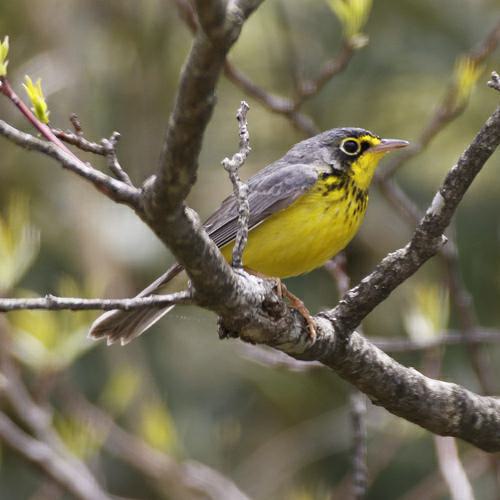
A photo of a canada warbler